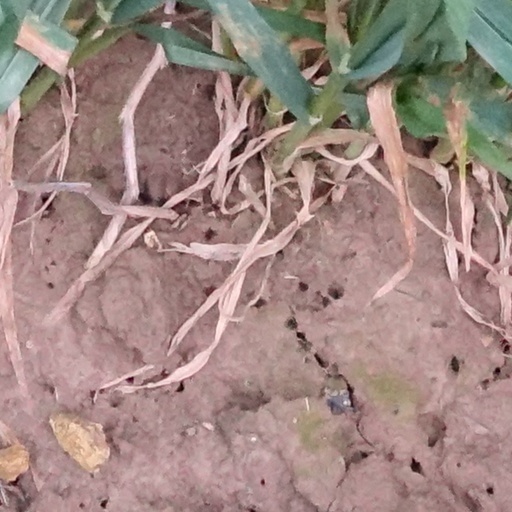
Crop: wheat